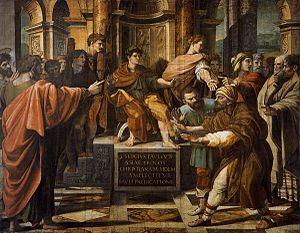
Les Cartons de Raphaël est le nom qui désigne l'ensemble des grands dessins originaux du peintre italien de la Renaissance Raphaël, réalisés entre 1515 et 1516 à partir desquels ont été tissées les tapisseries conçues par l’artiste pour la chapelle Sixtine de Rome. Ils sont conservés au Victoria and Albert Museum de Londres.